Camille D'Arville

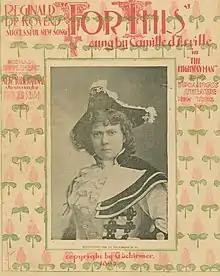
Sheet music featuring Camille D'Arville in cavalier costume, from the New York Public Library

Camille D'Arville (June 21, 1863 – September 9, 1932), born Cornelia "Neeltye" Dykstra, was a Dutch-born light opera singer and a vaudeville performer. She was a member of The Bostonians. (Her surname is also found as Darville, d'Arville, and D'arville.)